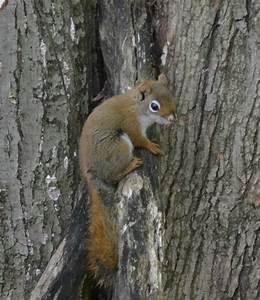
squirrel